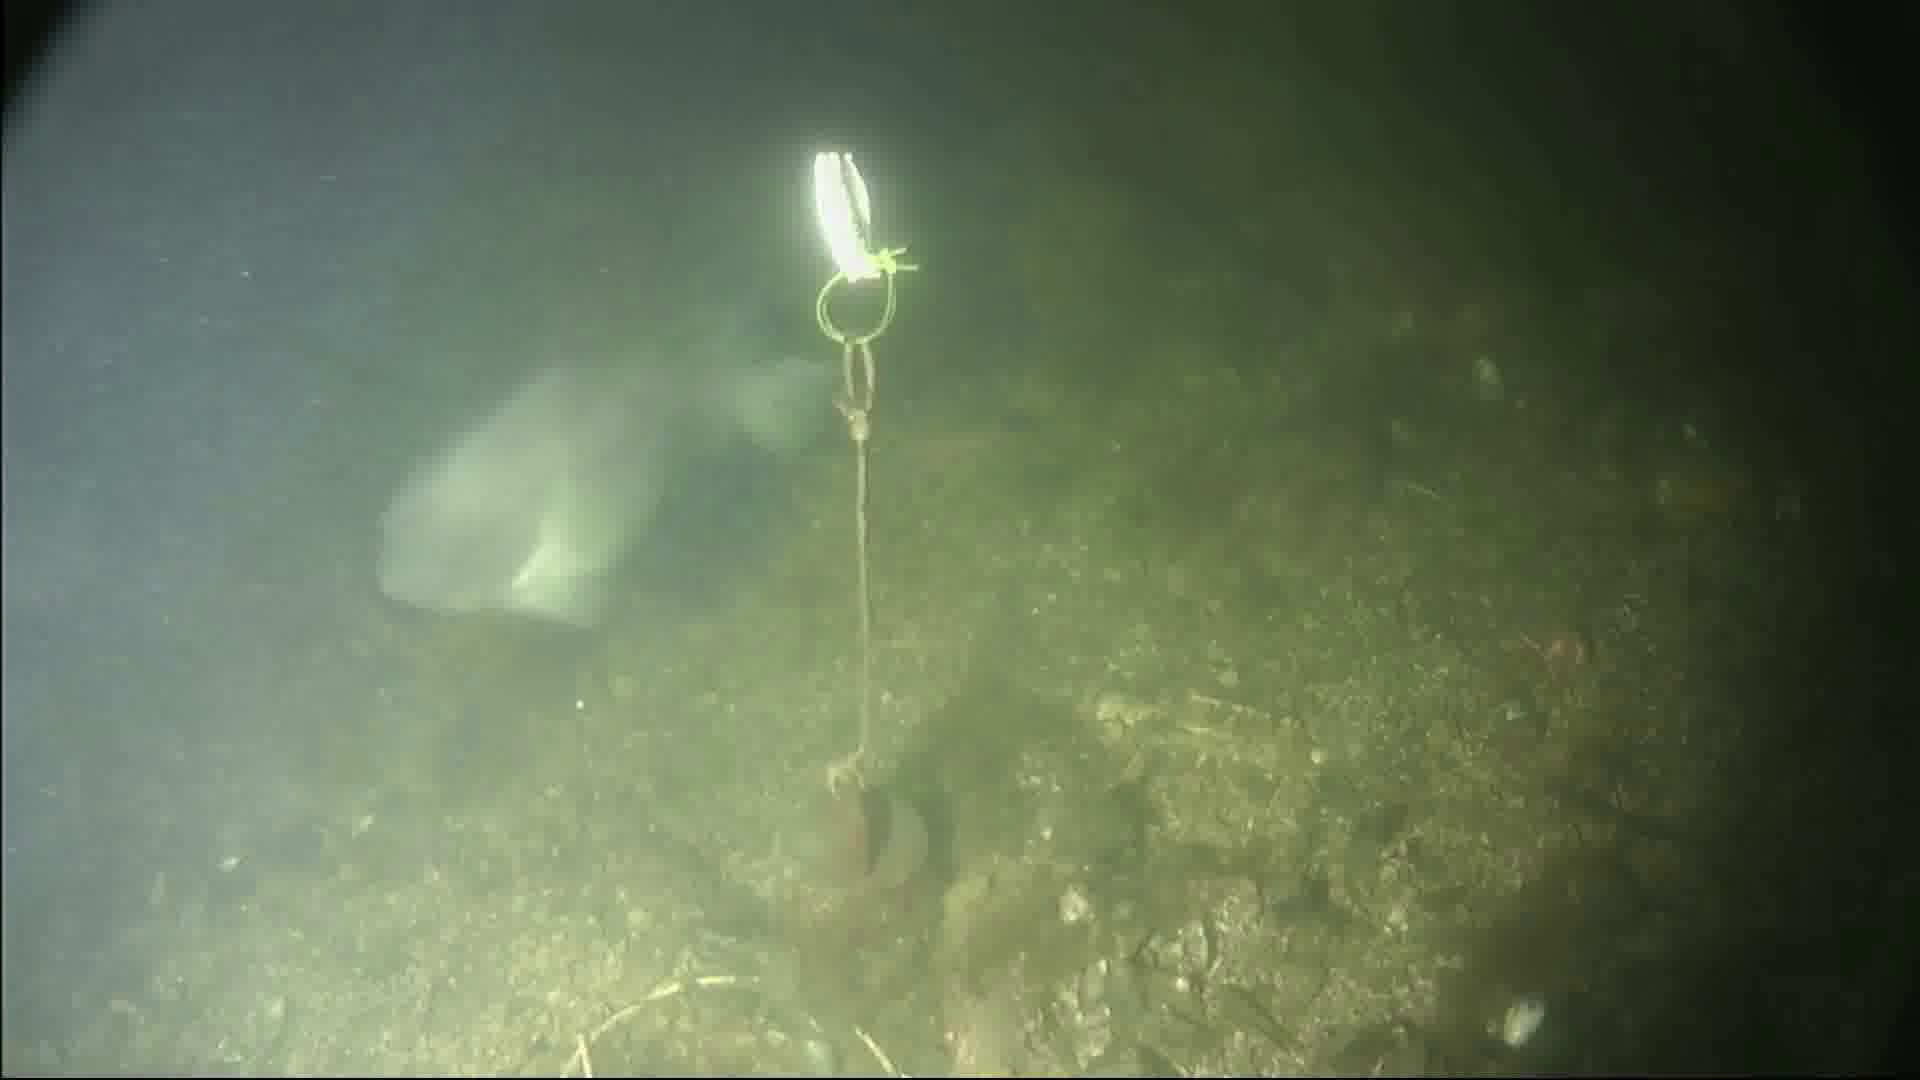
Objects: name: fish